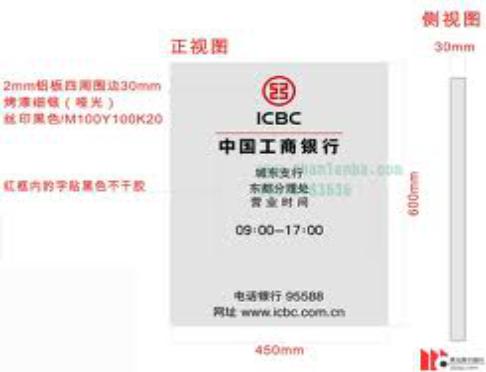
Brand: icbc-3
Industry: Others